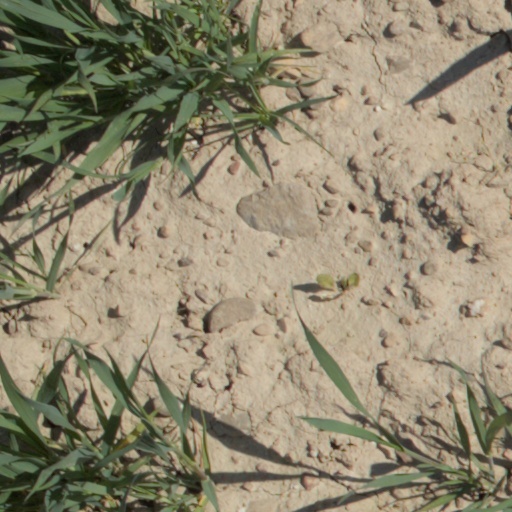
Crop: wheat